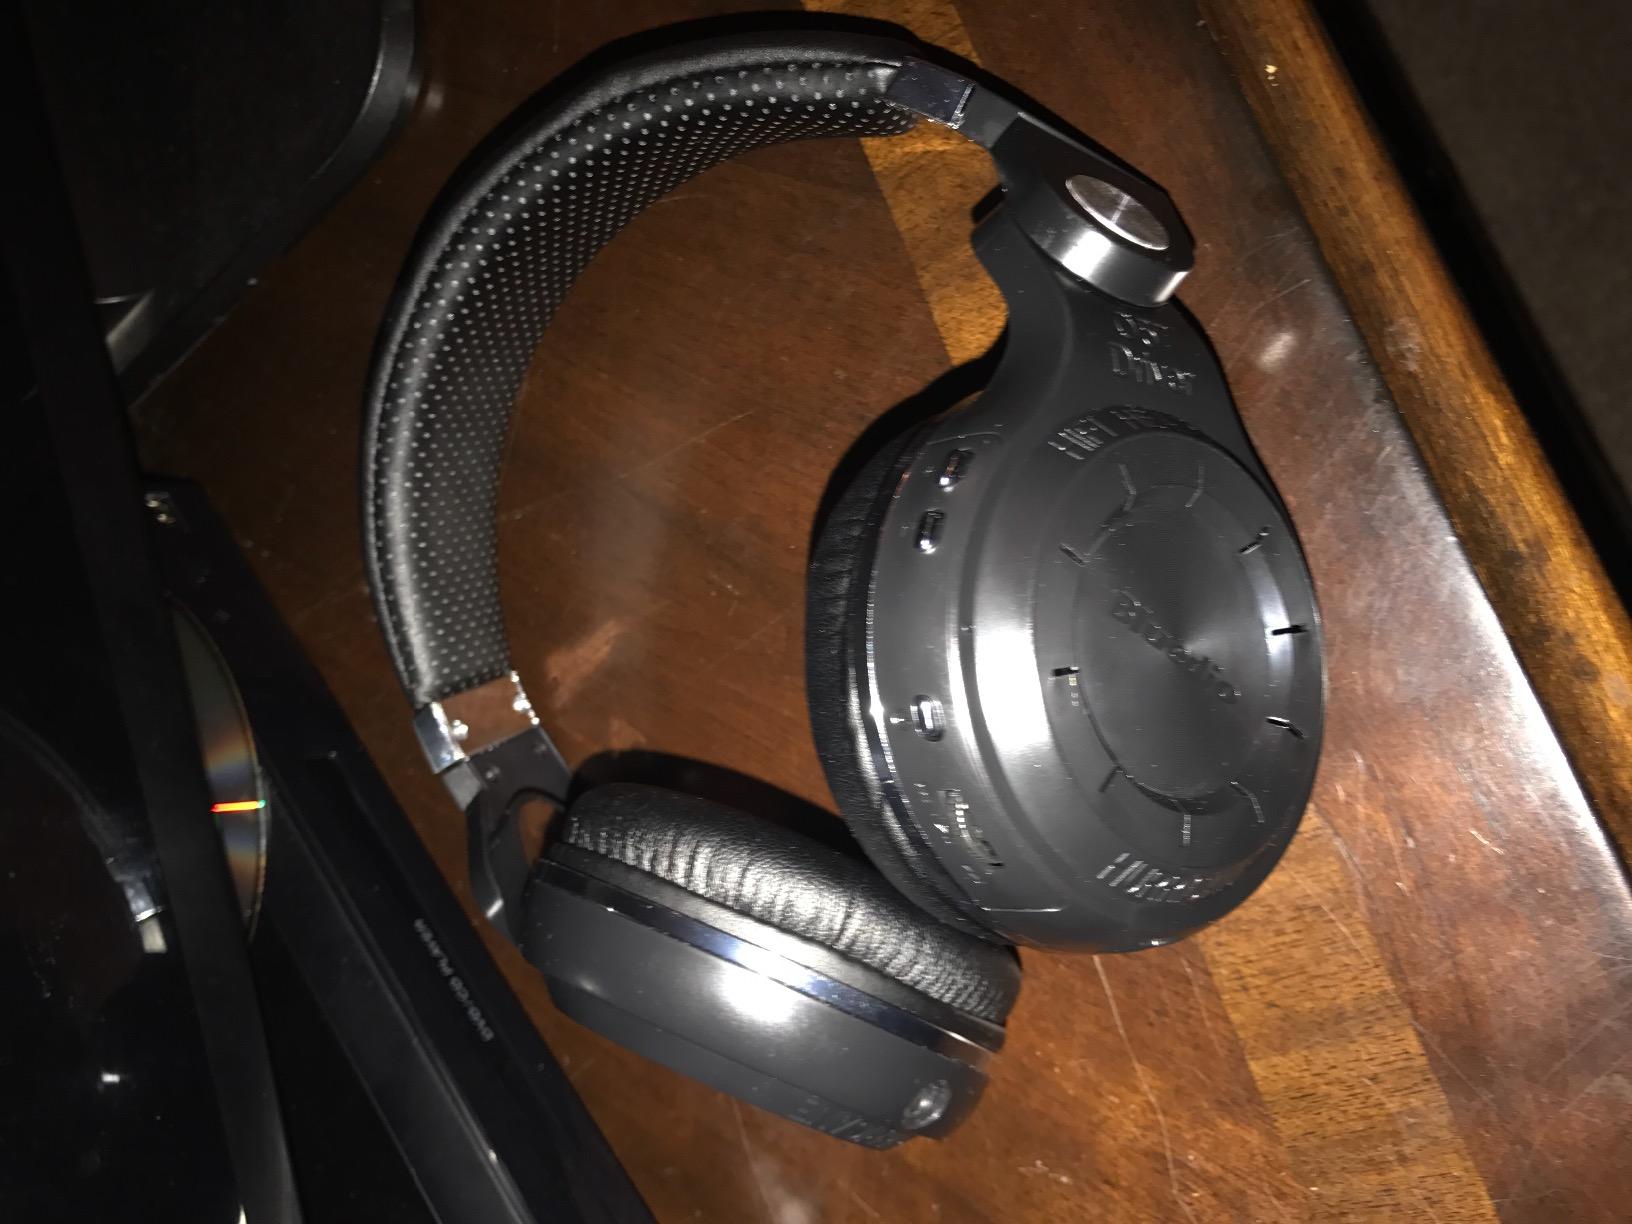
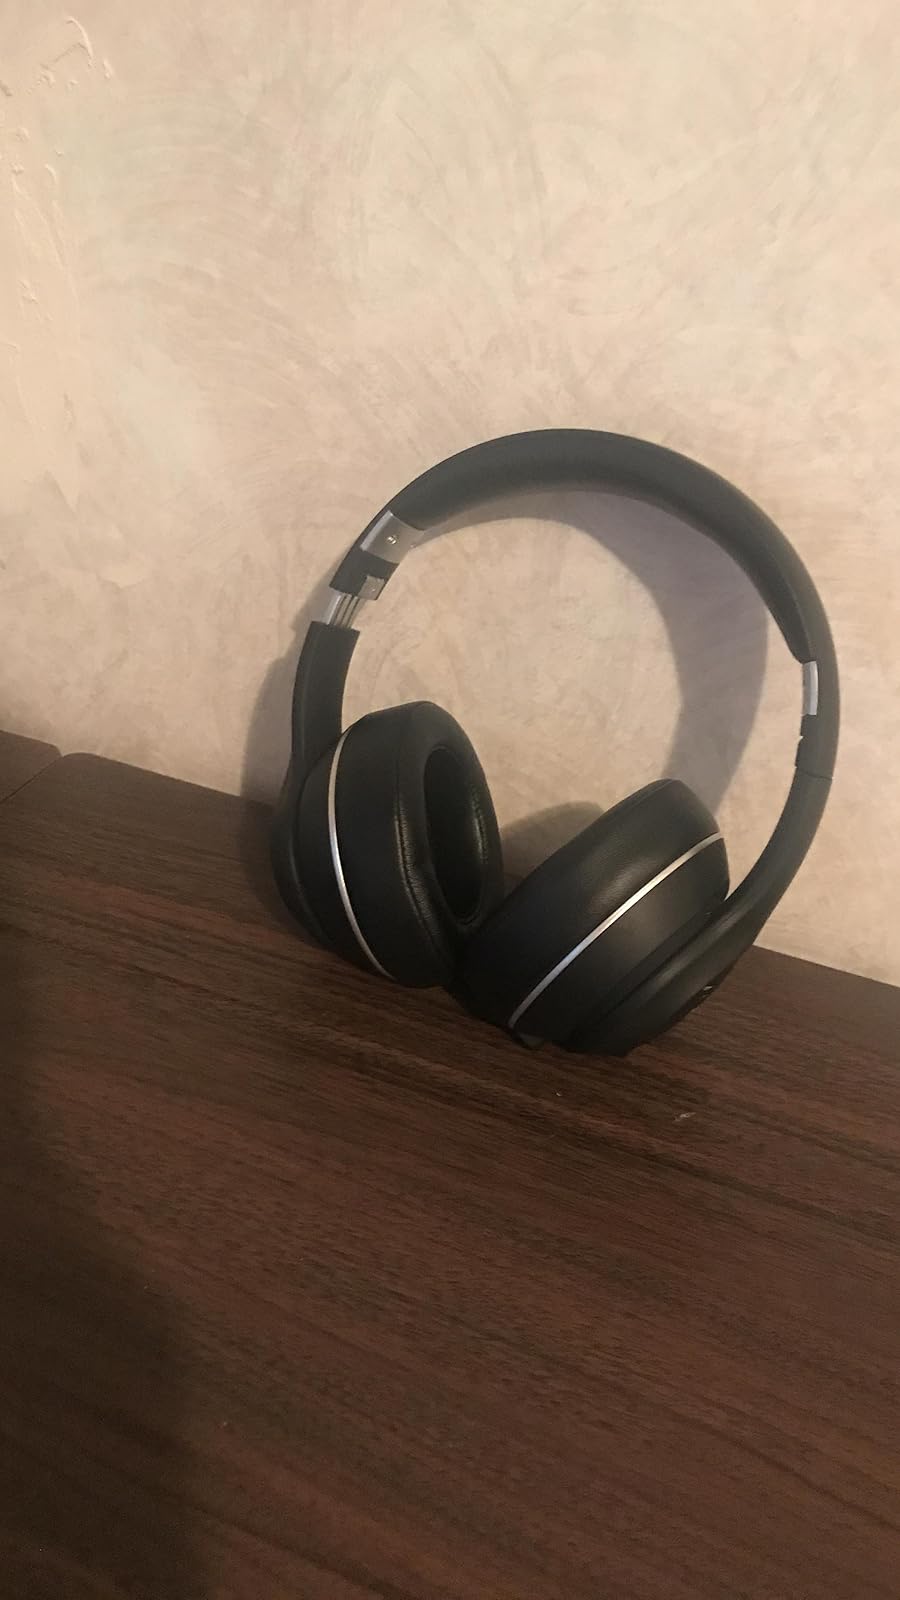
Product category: headphones
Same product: no